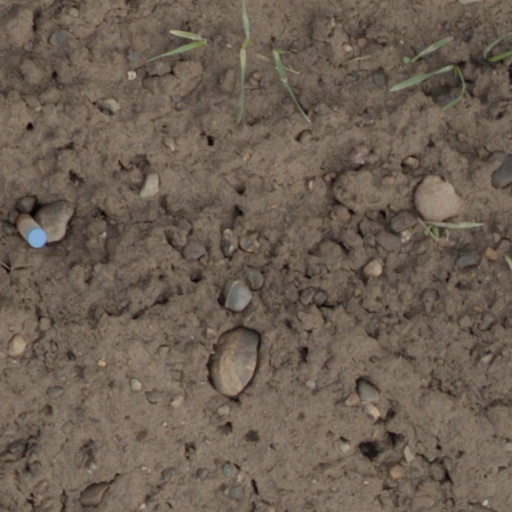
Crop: wheat